Between Sea and Land

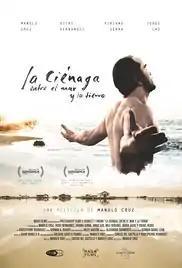
Film poster

Between Sea and Land is a 2016 Colombian drama film directed by Manolo Cruz and Carlos del Castillo. It was shown in the World Cinema Dramatic Competition section at the 2016 Sundance Film Festival and won the World Cinema Dramatic Special Jury Award for Acting (for Vicky Hernández and Manolo Cruz) and the World Cinema Audience Award: Dramatic.